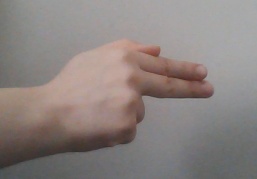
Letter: ghain